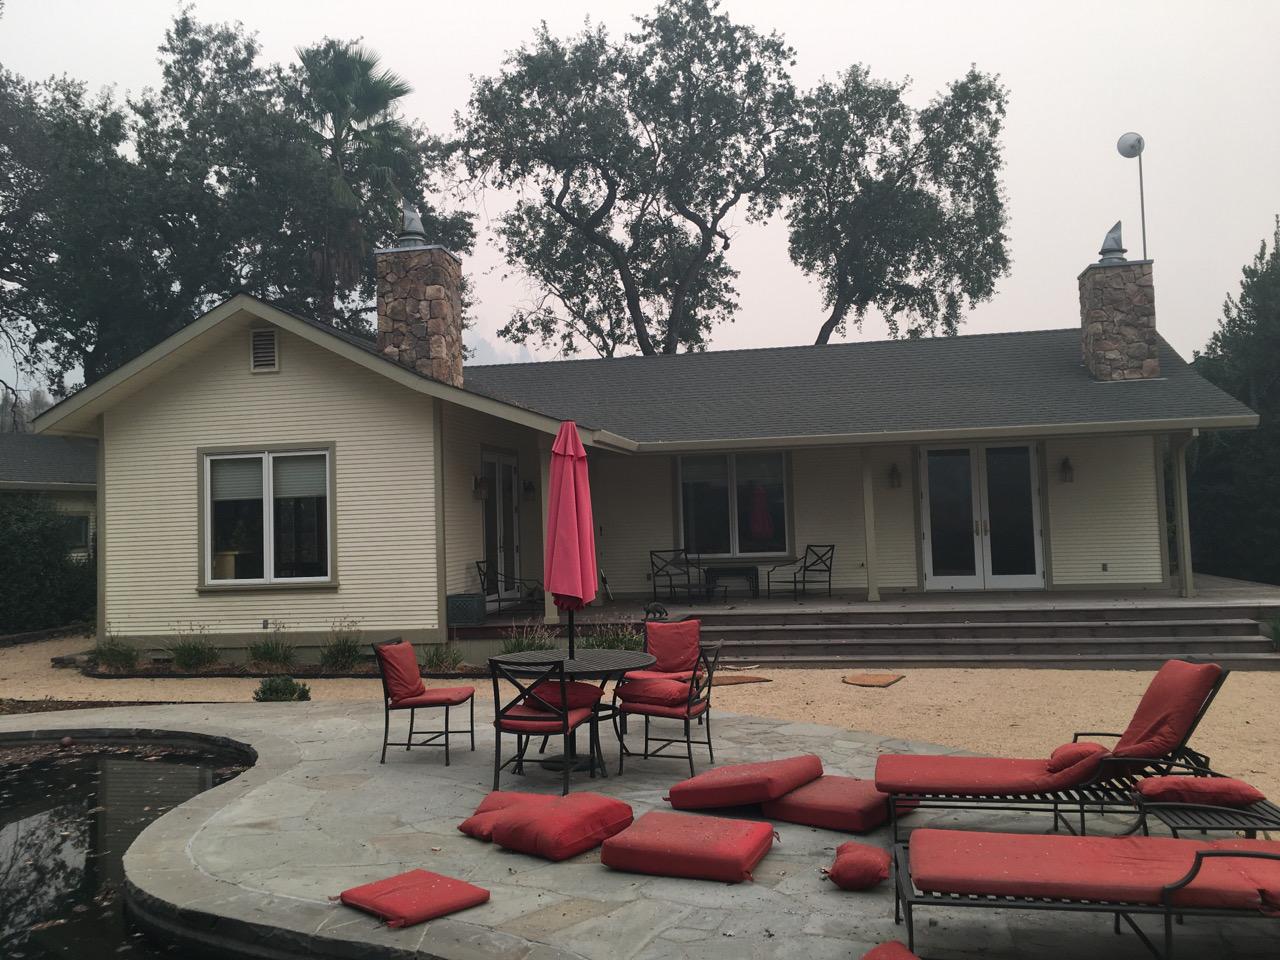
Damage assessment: no_damage